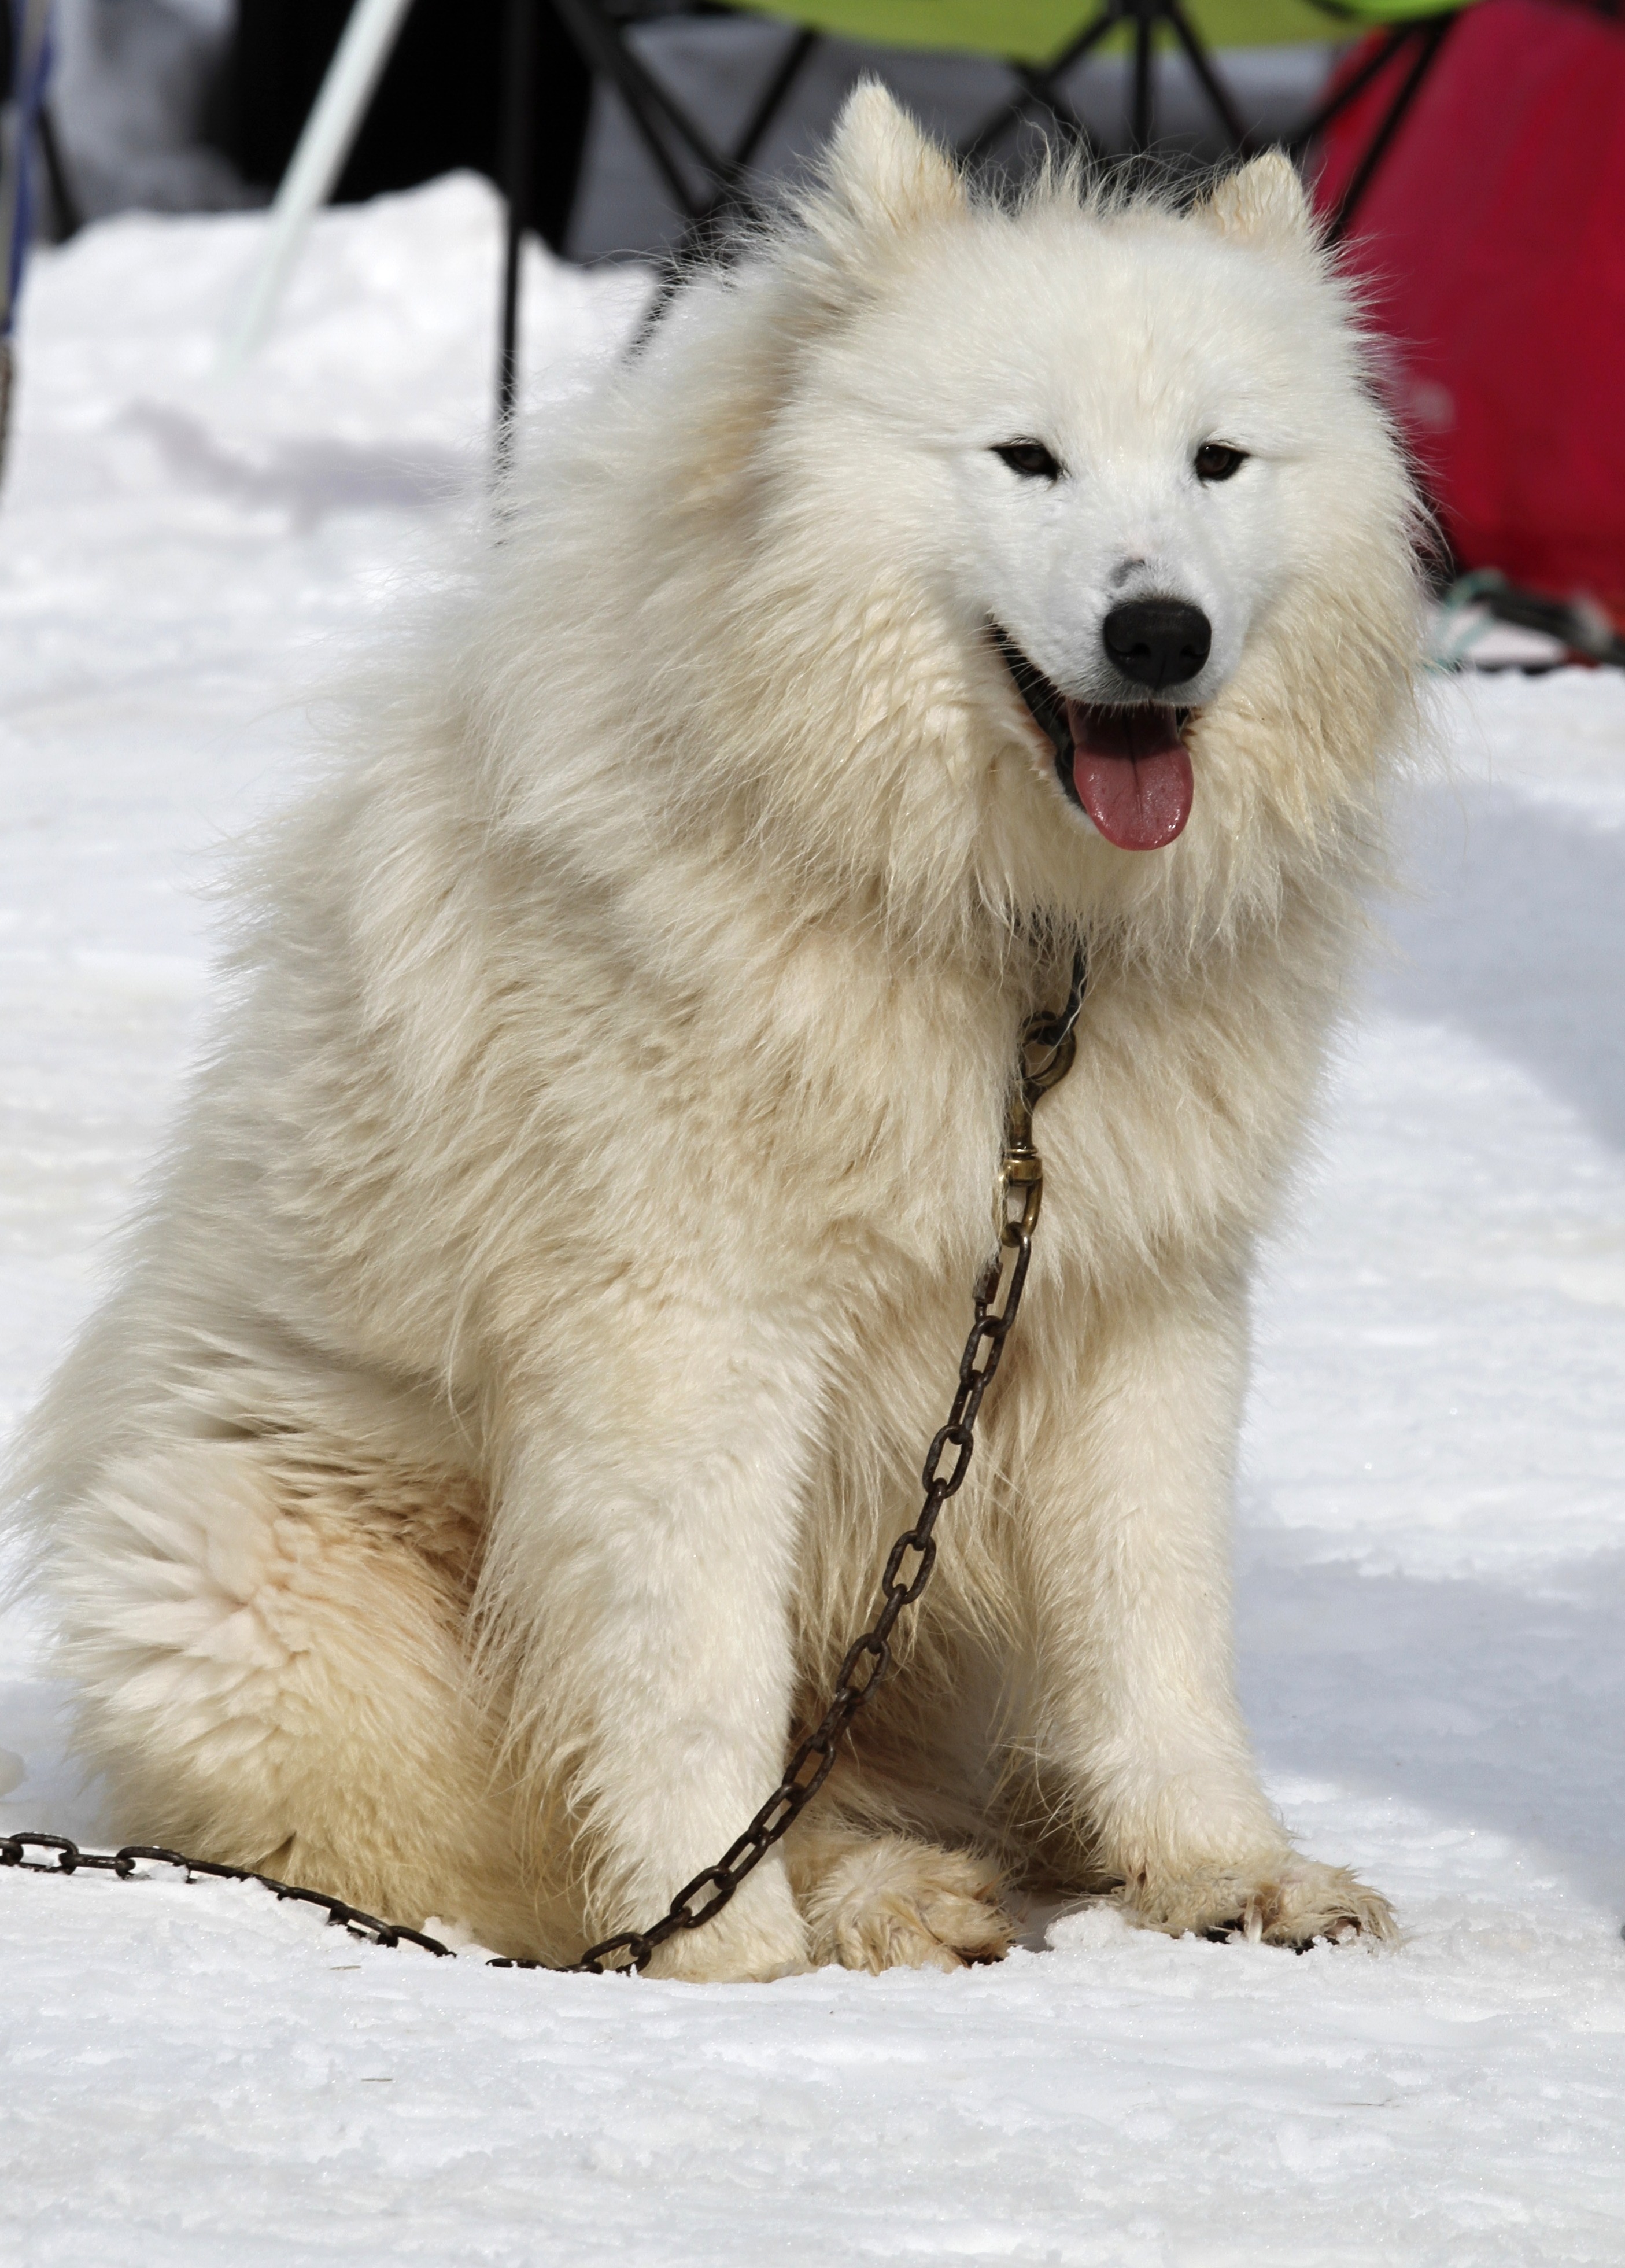
landscape, nature, snow, winter, white, dog, animal, fur, mammal, human, blue eye, husky, race, competition, face, eyes, mountains, vertebrate, switzerland, huskies, slide, dog breed, hobby, winter sports, samoyed, musher, sled dog, kandersteg, world championship, dog like mammal, carnivoran, dog breed group, greenland dog, canis lupus tundrarum, dog crossbreeds, sled dog racing, great pyrenees, maremma sheepdog, slovak cuvac